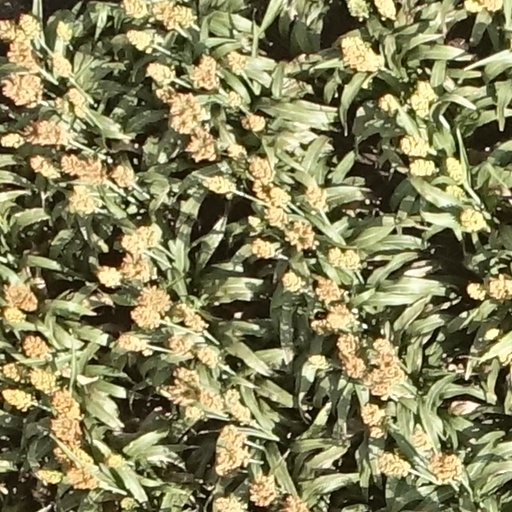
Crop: sorghum